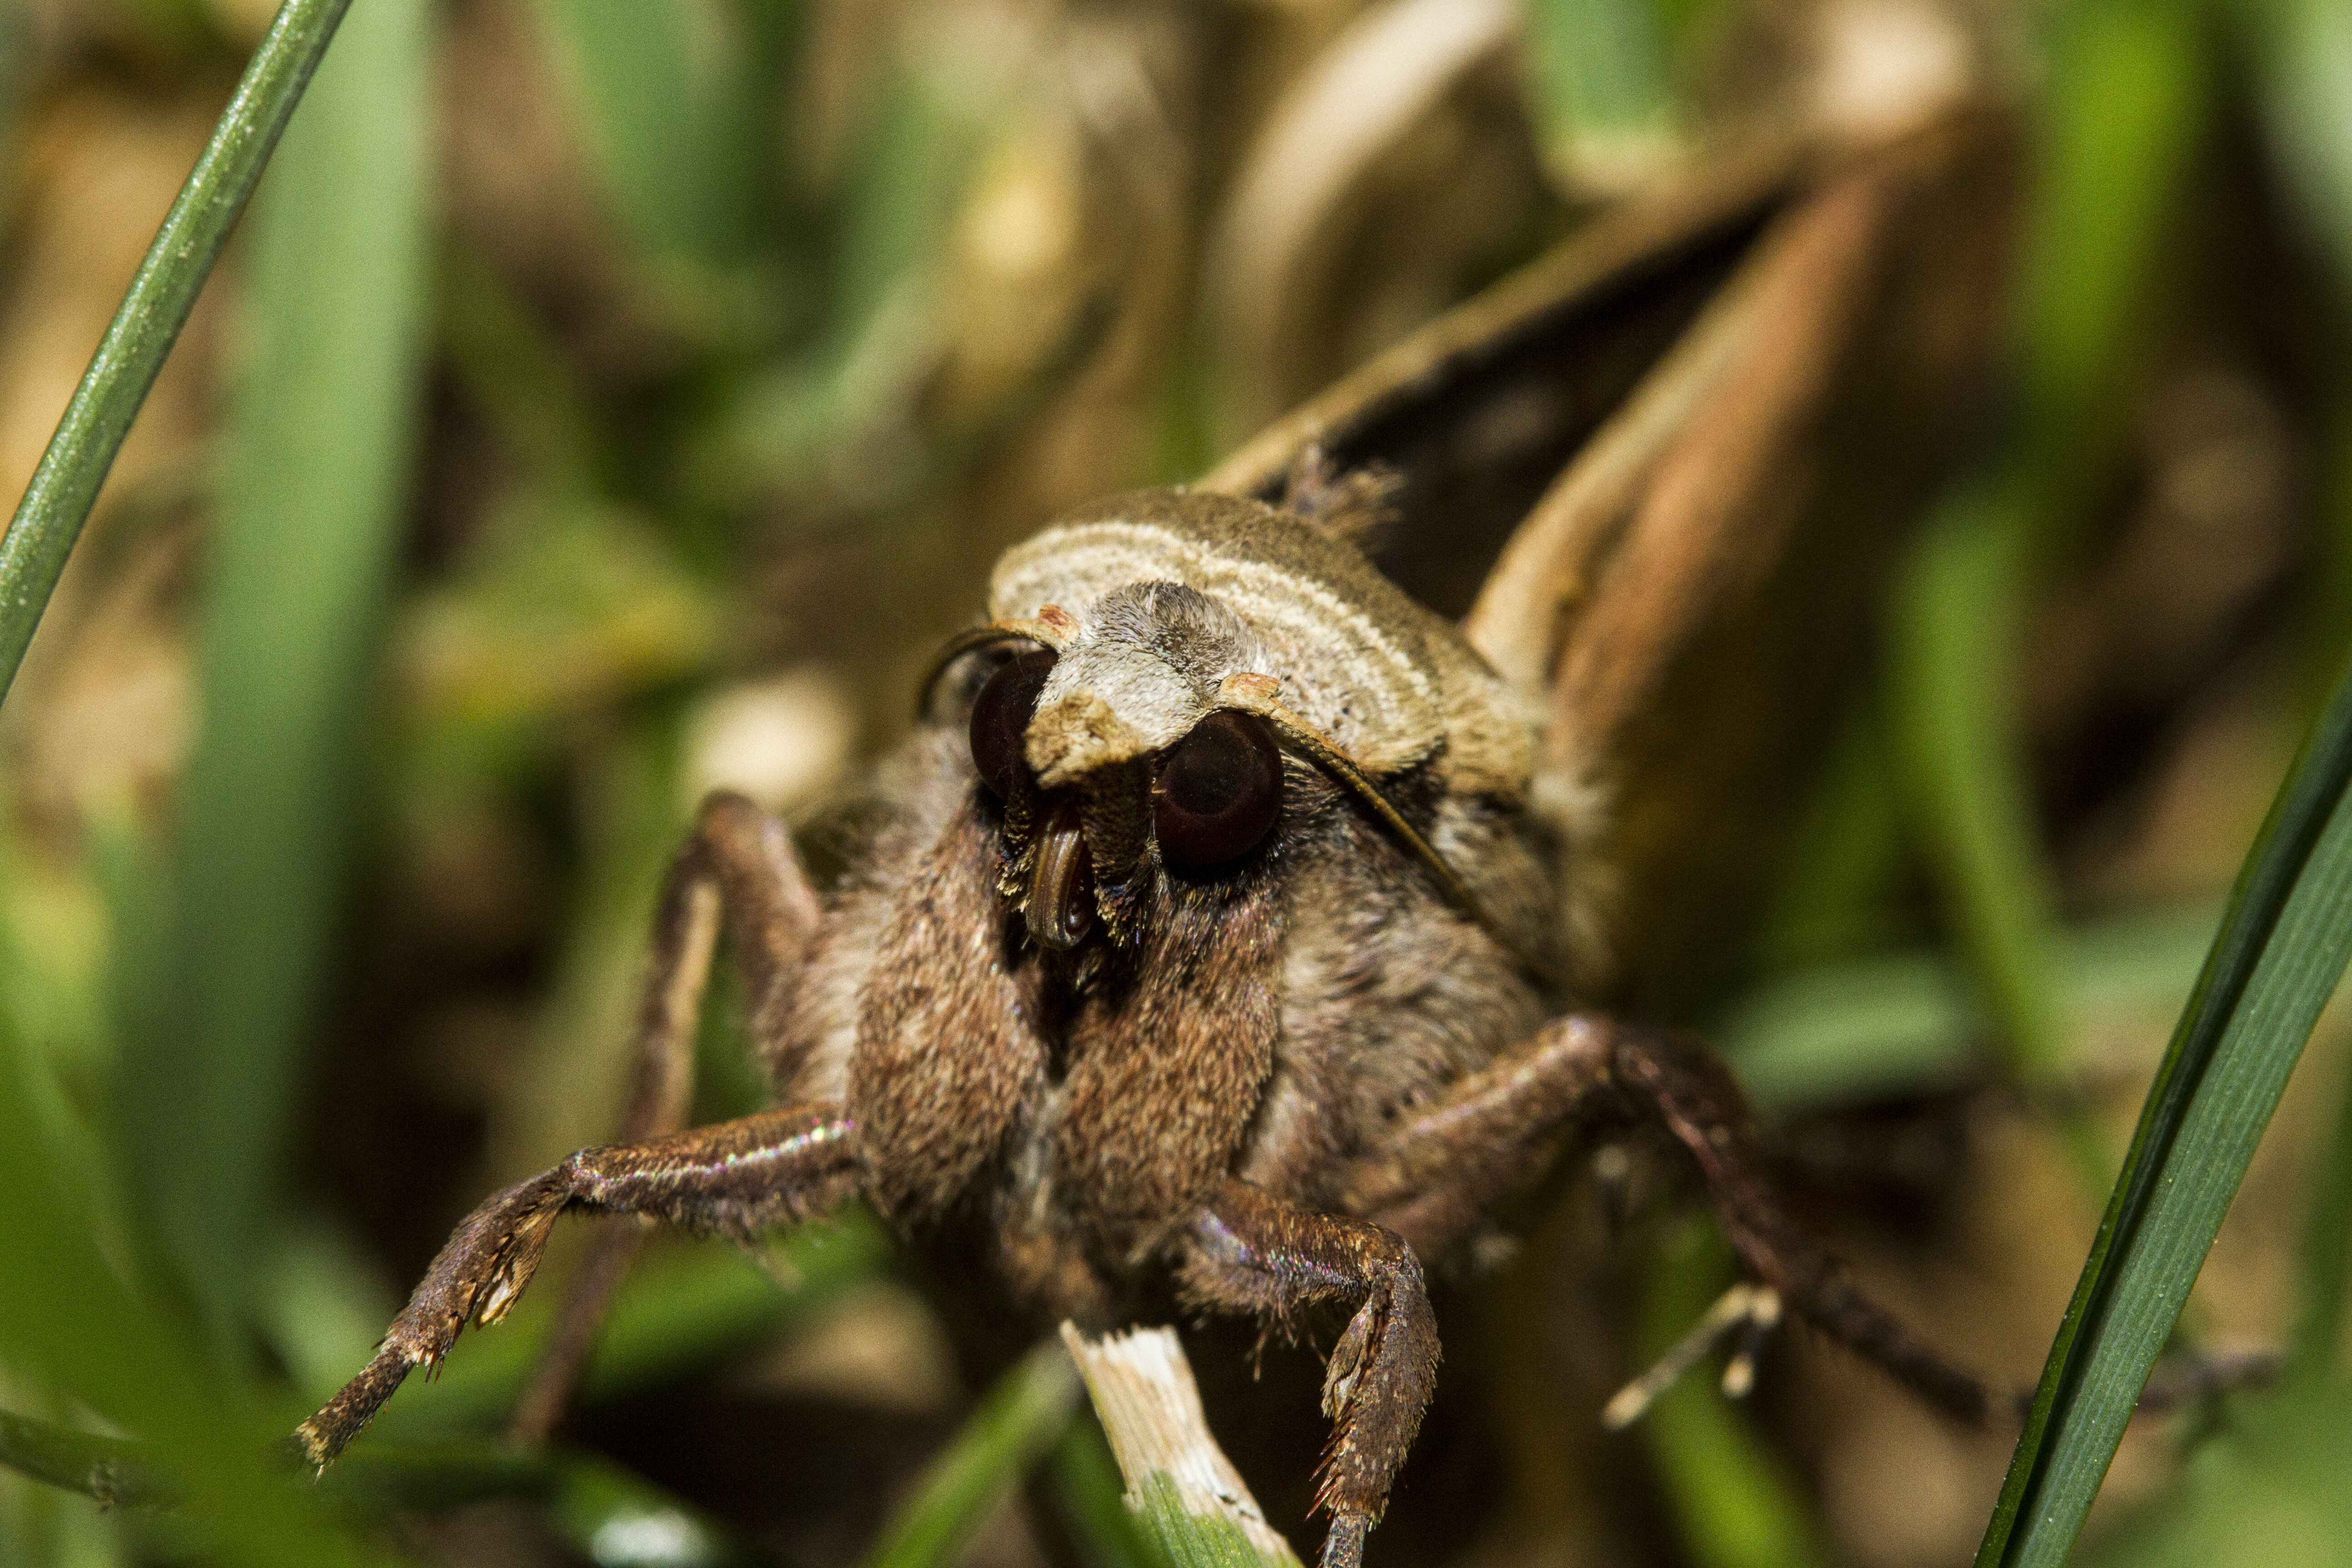
nature, grass, photography, flower, wildlife, green, insect, fauna, invertebrate, close up, uk, peterborough, macro photography